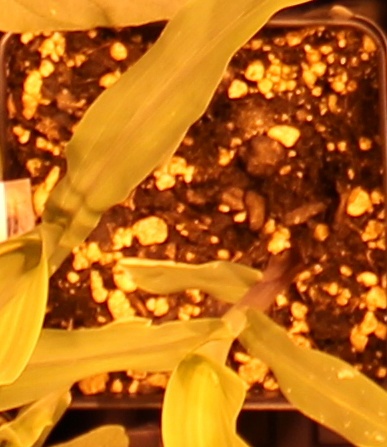
Label: Corn